Léonce Cohen

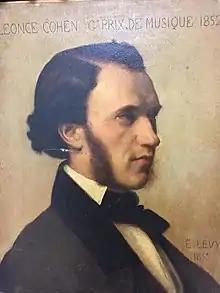

Cohen was born in Paris from an Alsatian merchant family. His father inherited a china shop in Paris, , and later was the first director of the in the 12th arrondissement of Paris. His mother, Merline Weil (1805–1875), was the sister of the writer Godcheaux Weil, known as Ben-Levy, a cousin of Adolphe Crémieux, and the great-aunt of Henri Bergson and Marcel Proust.